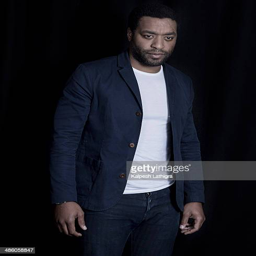
actor is photographed for the independent